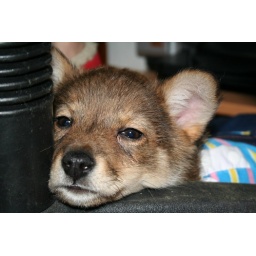
Tiki, sleeping under my computer chair